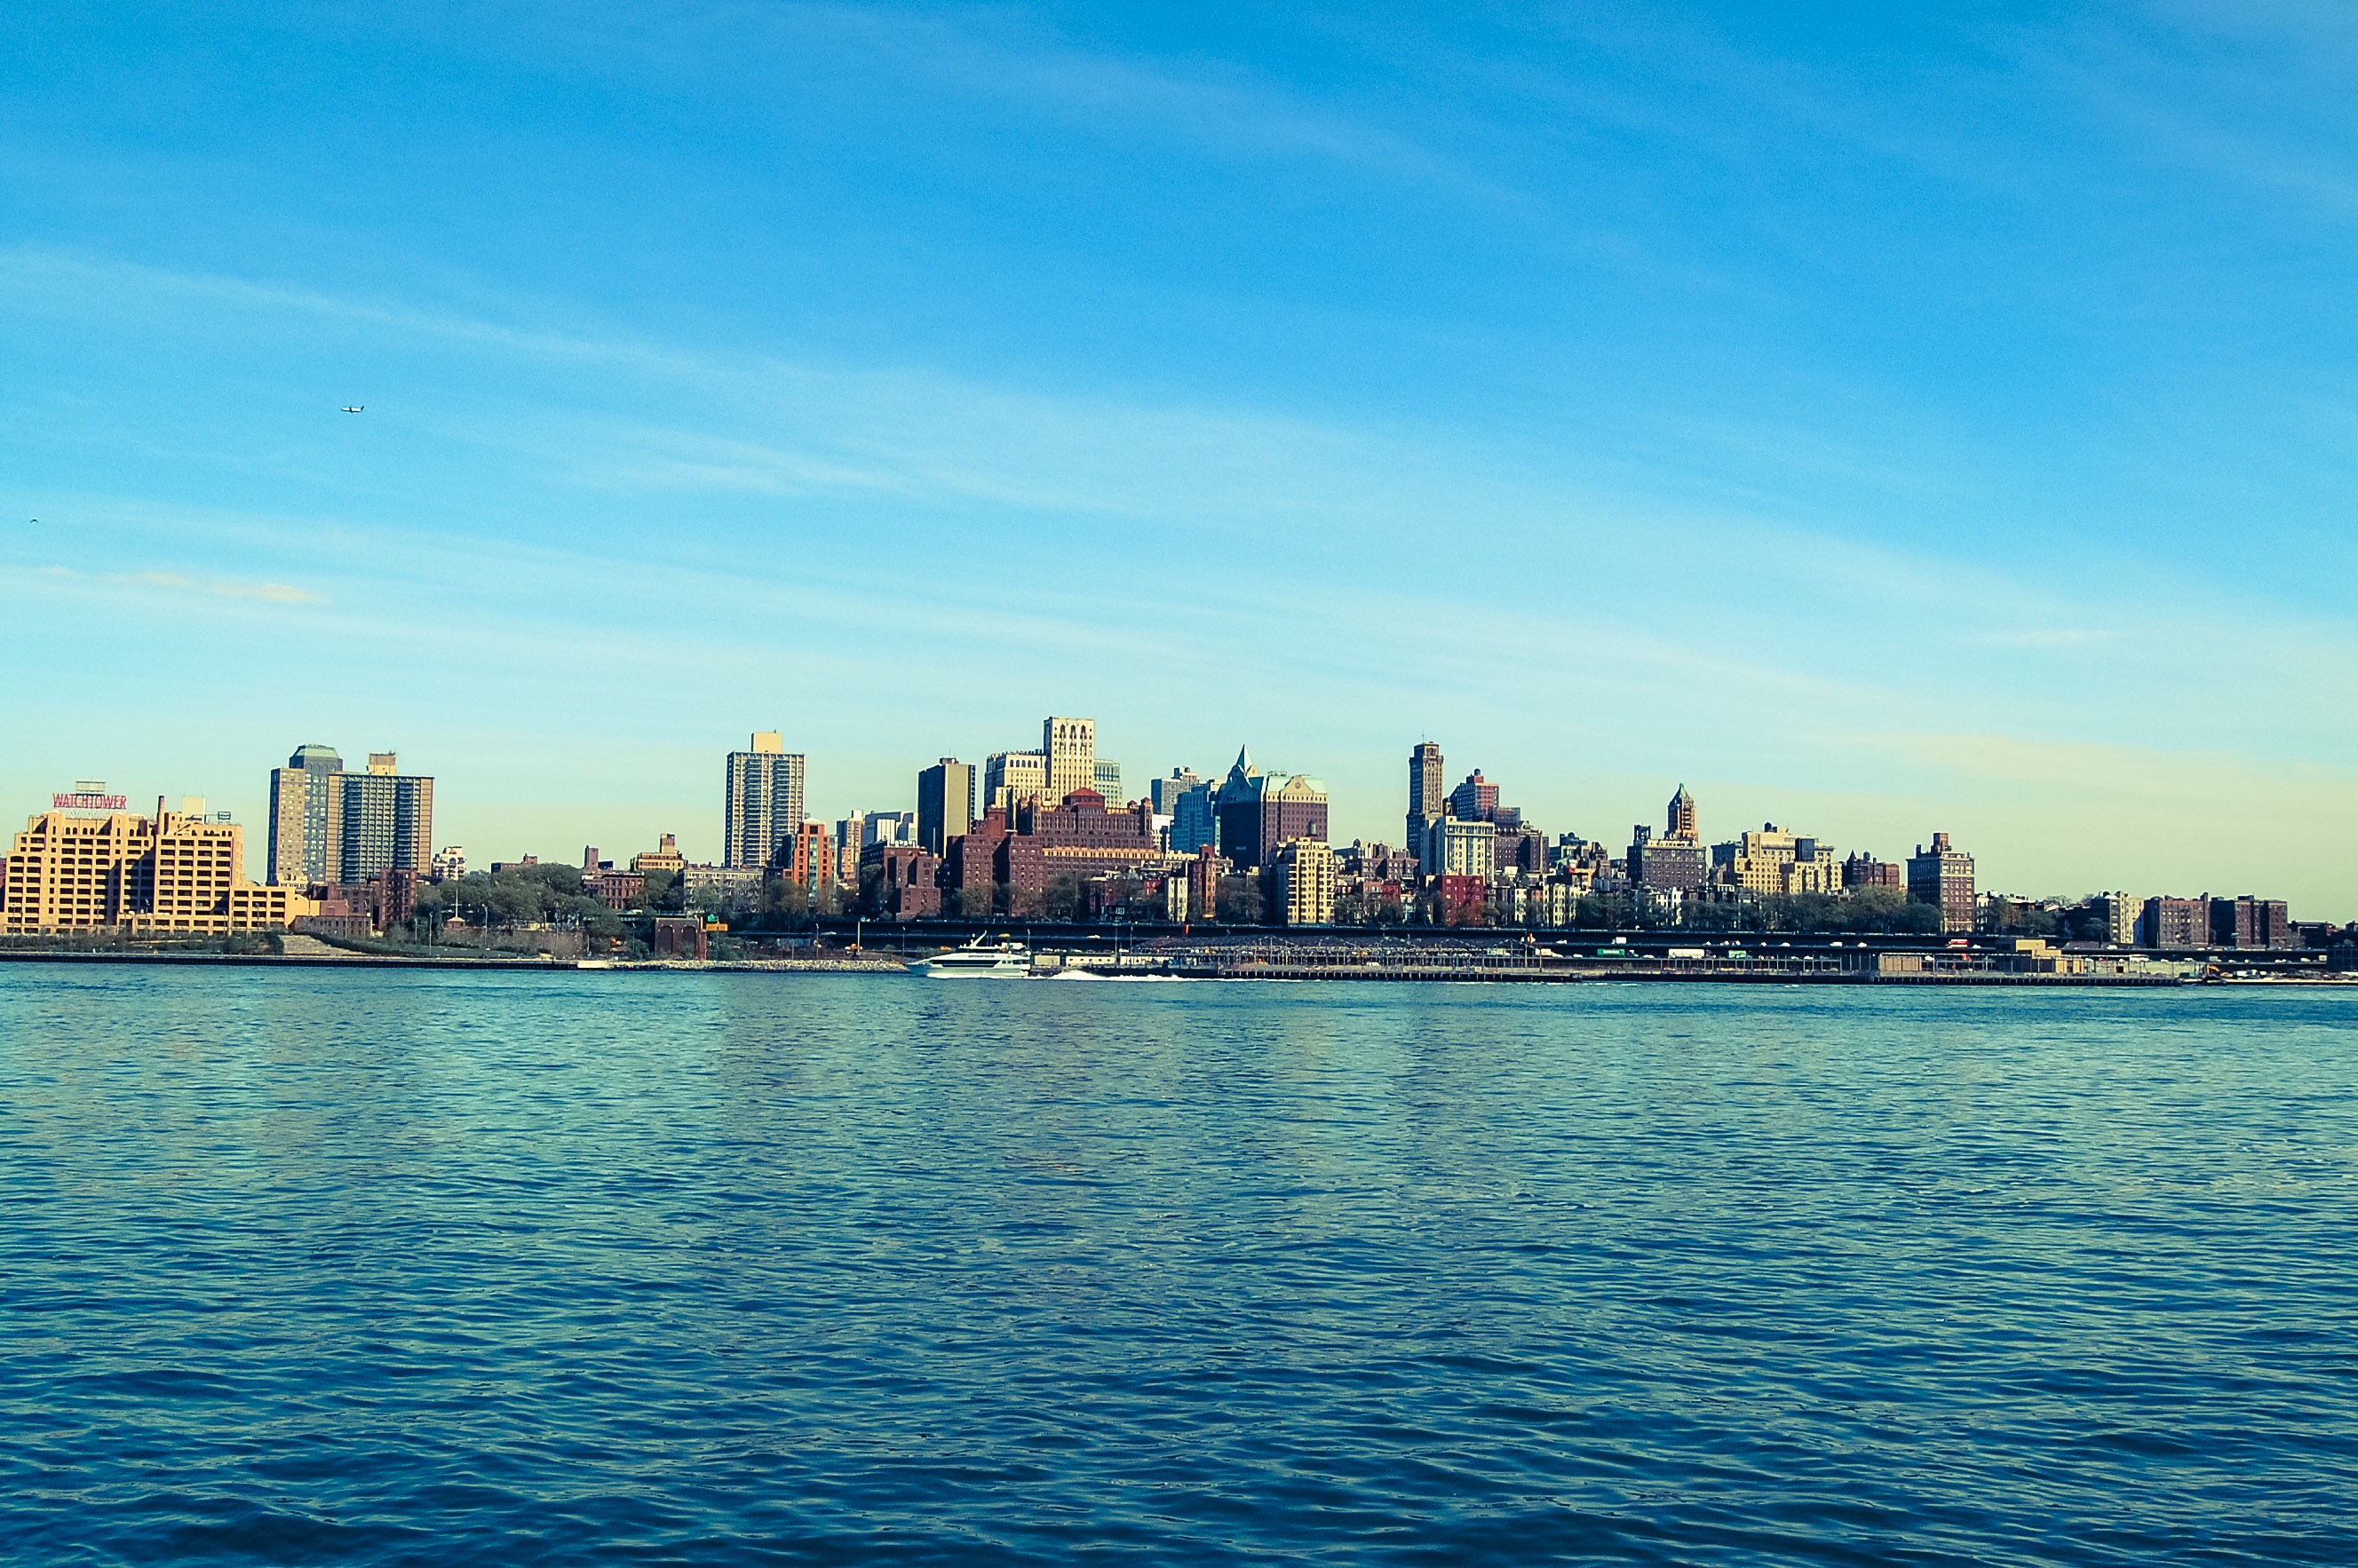
sea, coast, horizon, sky, skyline, city, skyscraper, cityscape, panorama, downtown, dusk, evening, bay, geographical feature, human settlement